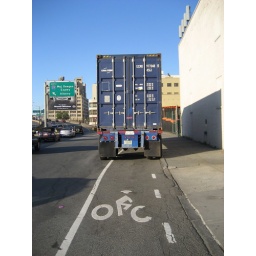
Semi-trailer, sans truck left in bike lane.